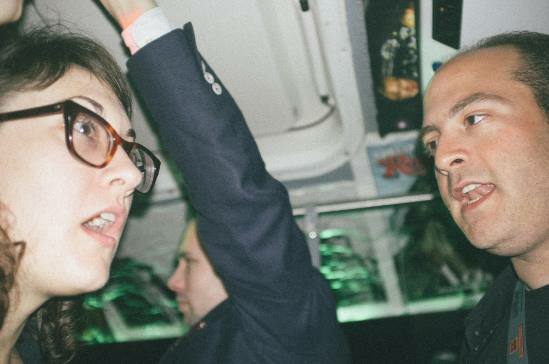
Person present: Yes